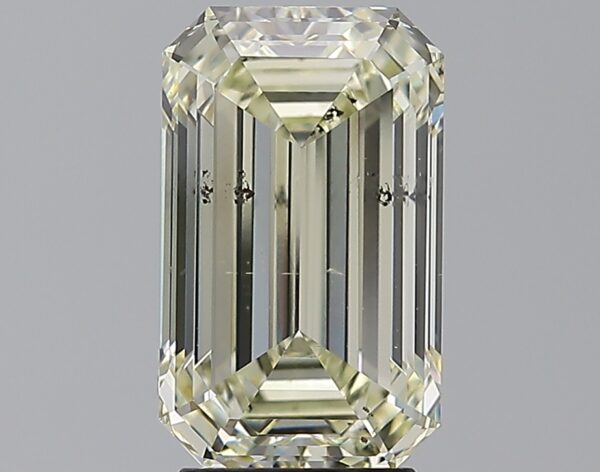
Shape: emerald
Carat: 4.01
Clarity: SI2
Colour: S-T
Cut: EX
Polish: EX
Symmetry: VG
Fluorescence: F
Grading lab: GIA
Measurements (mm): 11.74 x 7.12 x 4.81